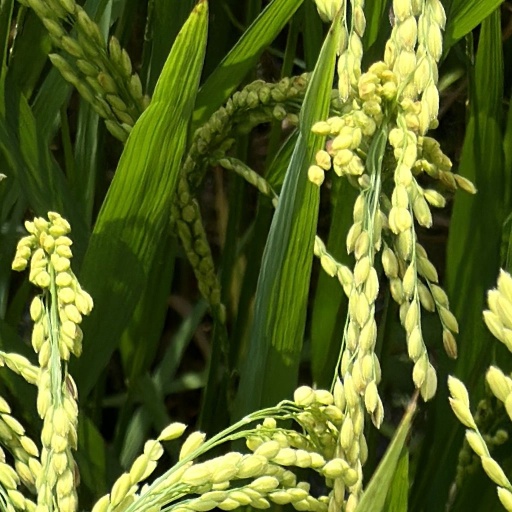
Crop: rice